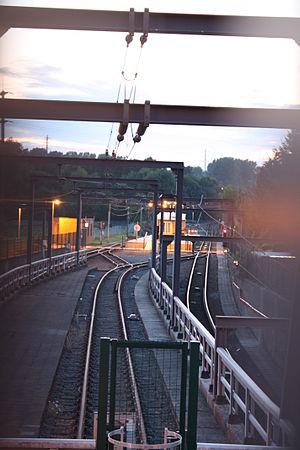
La station Pétria est une station, en service, du métro léger de Charleroi.